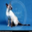
Label: cat